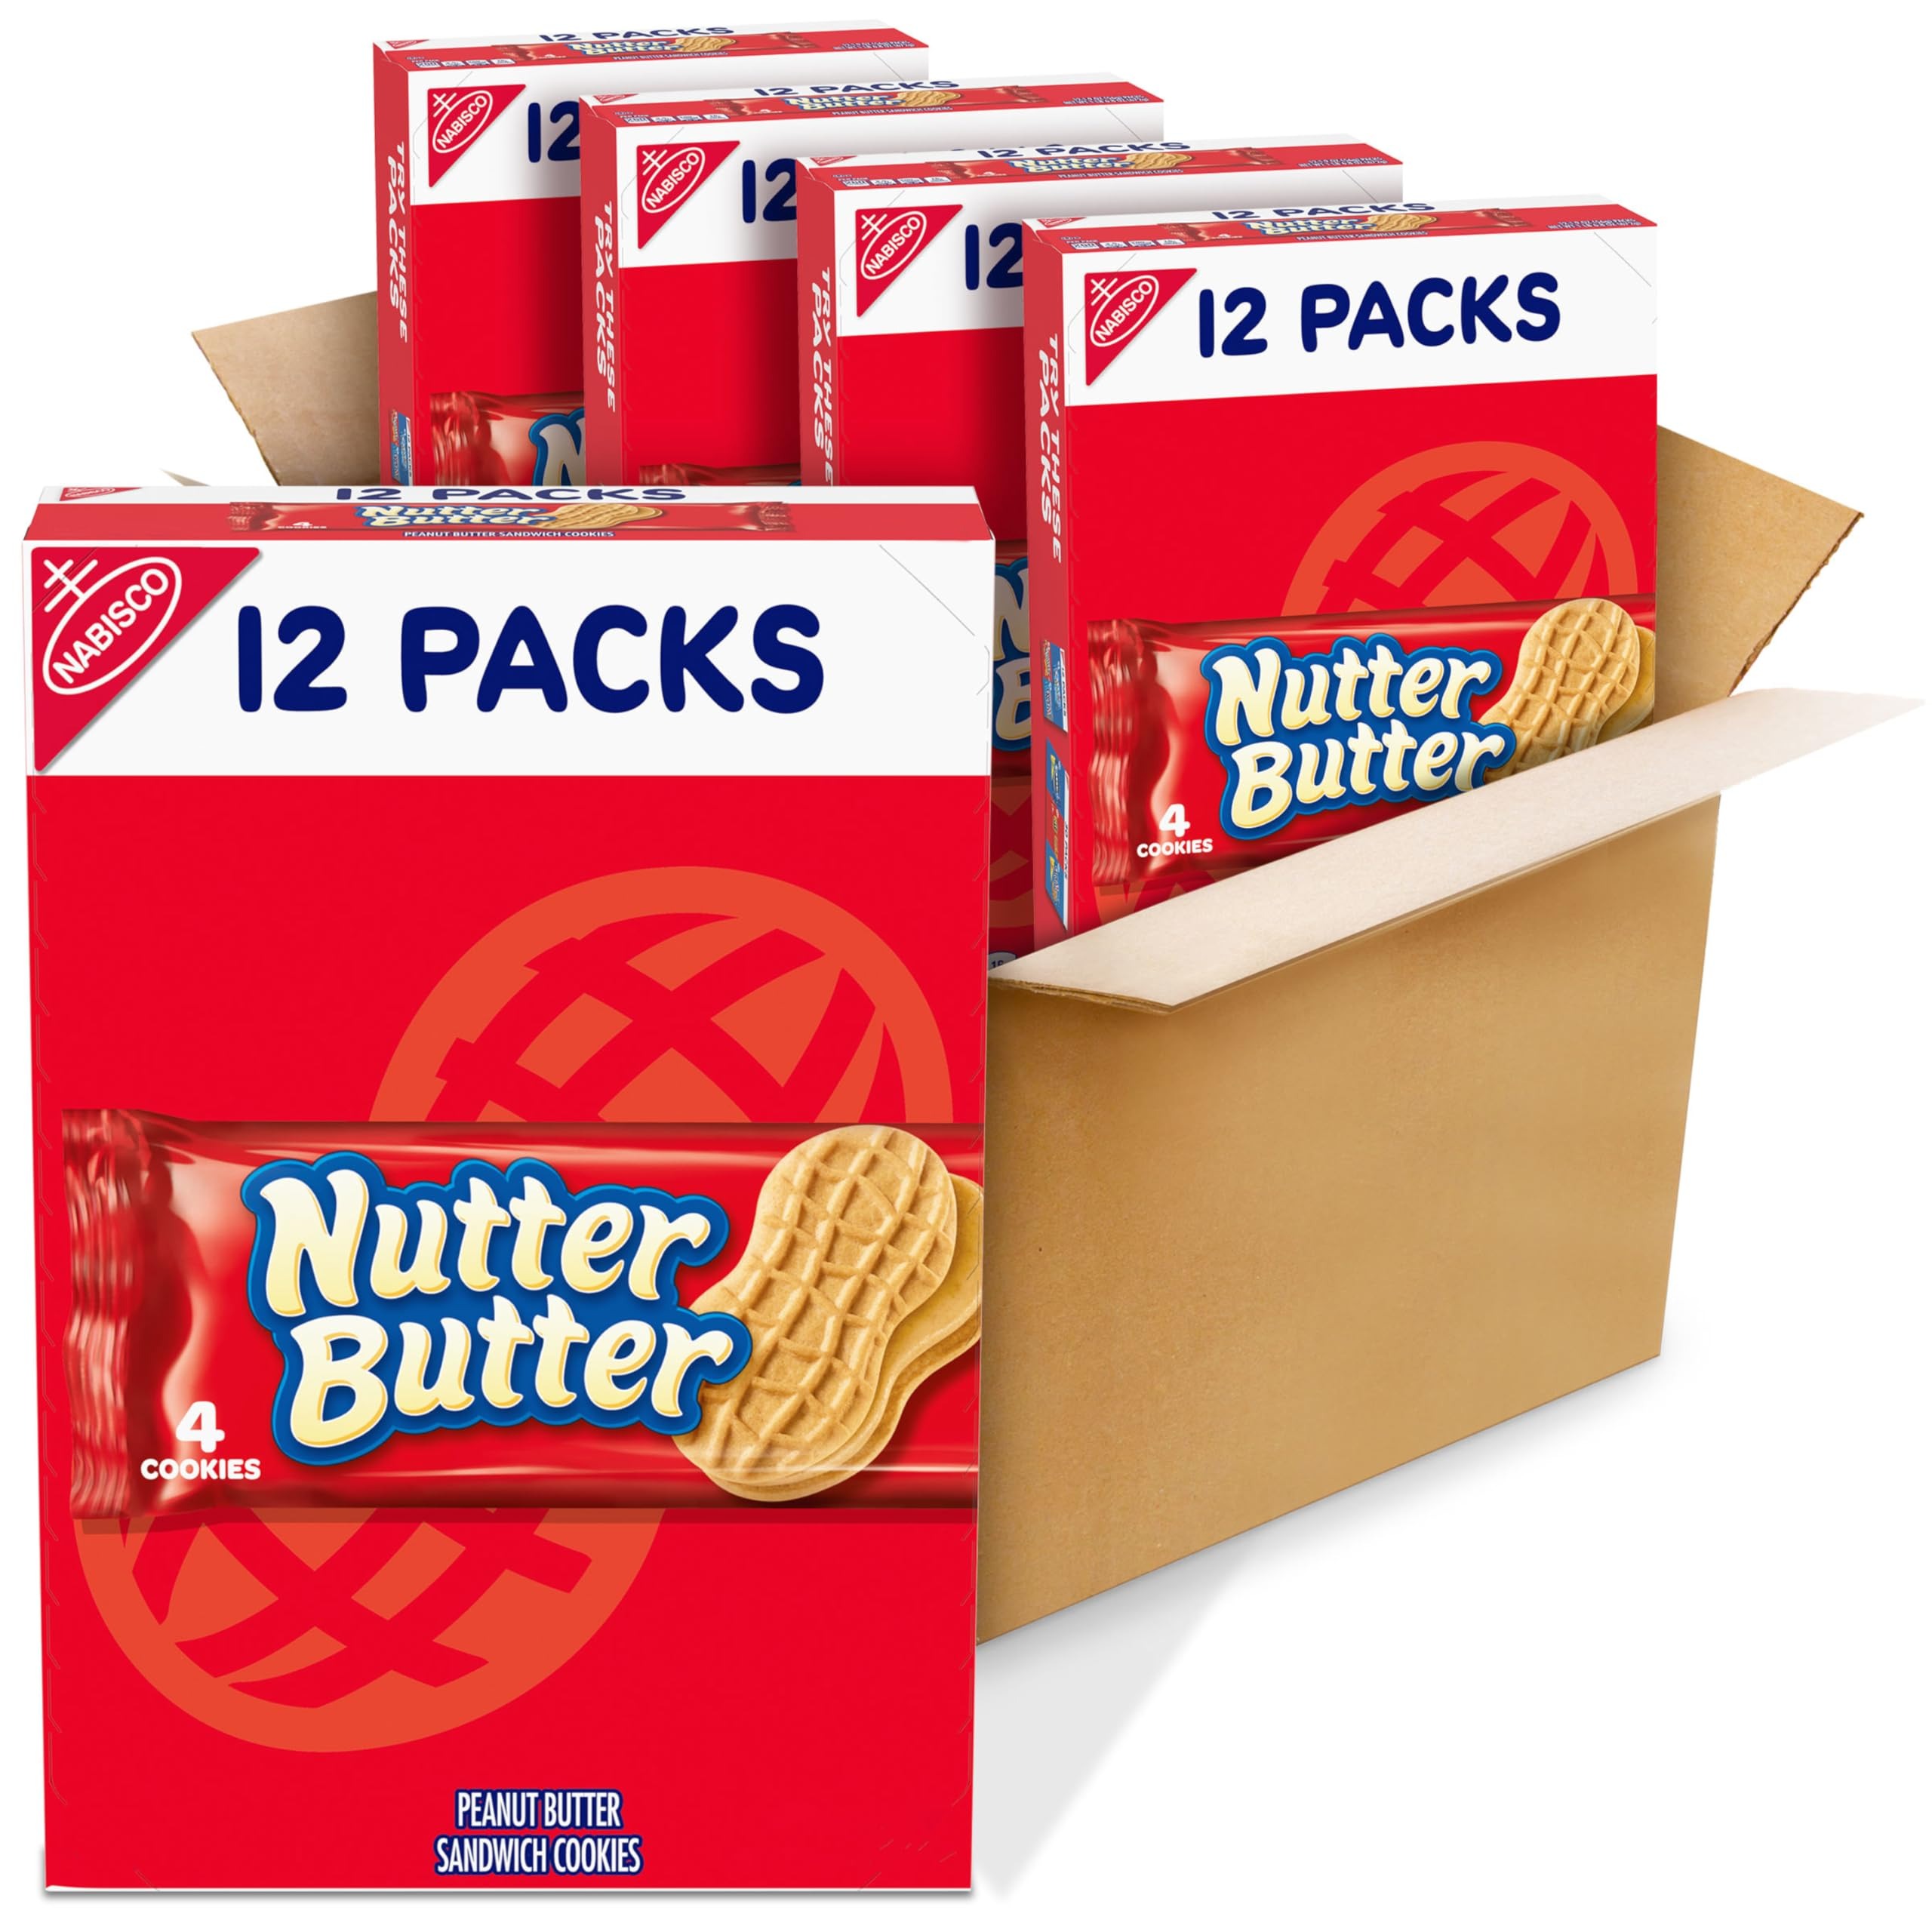
Item Name: Nutter Butter Peanut Butter Sandwich Cookies, 48 Snack Packs (4 Cookies Per Pack, 4 Boxes)
Bullet Point 1: Includes four boxes of 12 snack packs, 48 total packs of Nutter Butter Sandwich Cookies (packaging may vary)
Bullet Point 2: Peanut butter cookies made with real peanut butter for a salty and sweet treat
Bullet Point 3: Fun peanut-shaped sandwich cookies bulk packed to keep your pantry stocked
Bullet Point 4: Peanut butter snacks with smooth, creamy filling for a mix of textures; Kosher
Bullet Point 5: Cookies individually wrapped to add to lunches, enjoy as snacks or take on road trips
Value: 48.0
Unit: Count

Price: 16.485